Krasnodar

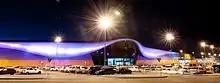
Oz Mall, the largest mall in southern Russia

The oldest part of the city is Krasnodar Historic Center, which consists of many historic buildings, several from the 19th century. Buildings have been preserved, restored or reconstructed, and the district is now a substantial tourist attraction.